Ogden Central station

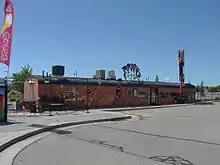
The Zephyr Grill restaurant at Ogden Central Station, June 2015

The Zephyr Grill, a short-order restaurant, is located within a former Railcar situated north of the bus stands, between the main Park and Ride lot and the "FrontRunner" passenger platform. As of August 2023, Ogden Central is the only UTA station (for the "FrontRunner", TRAX, streetcar, or bus) that has a food service provider.